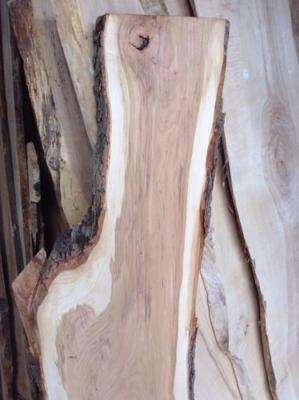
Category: table